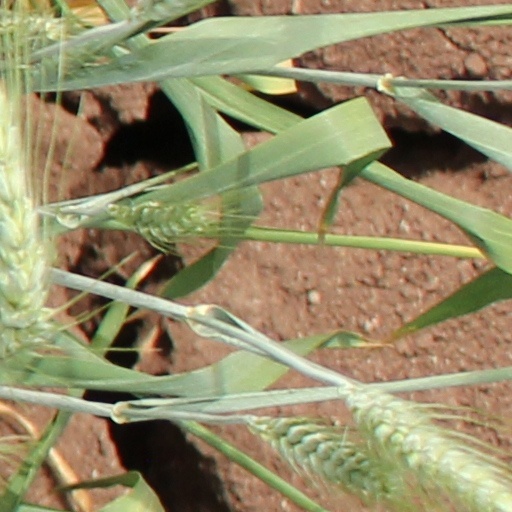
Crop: wheat